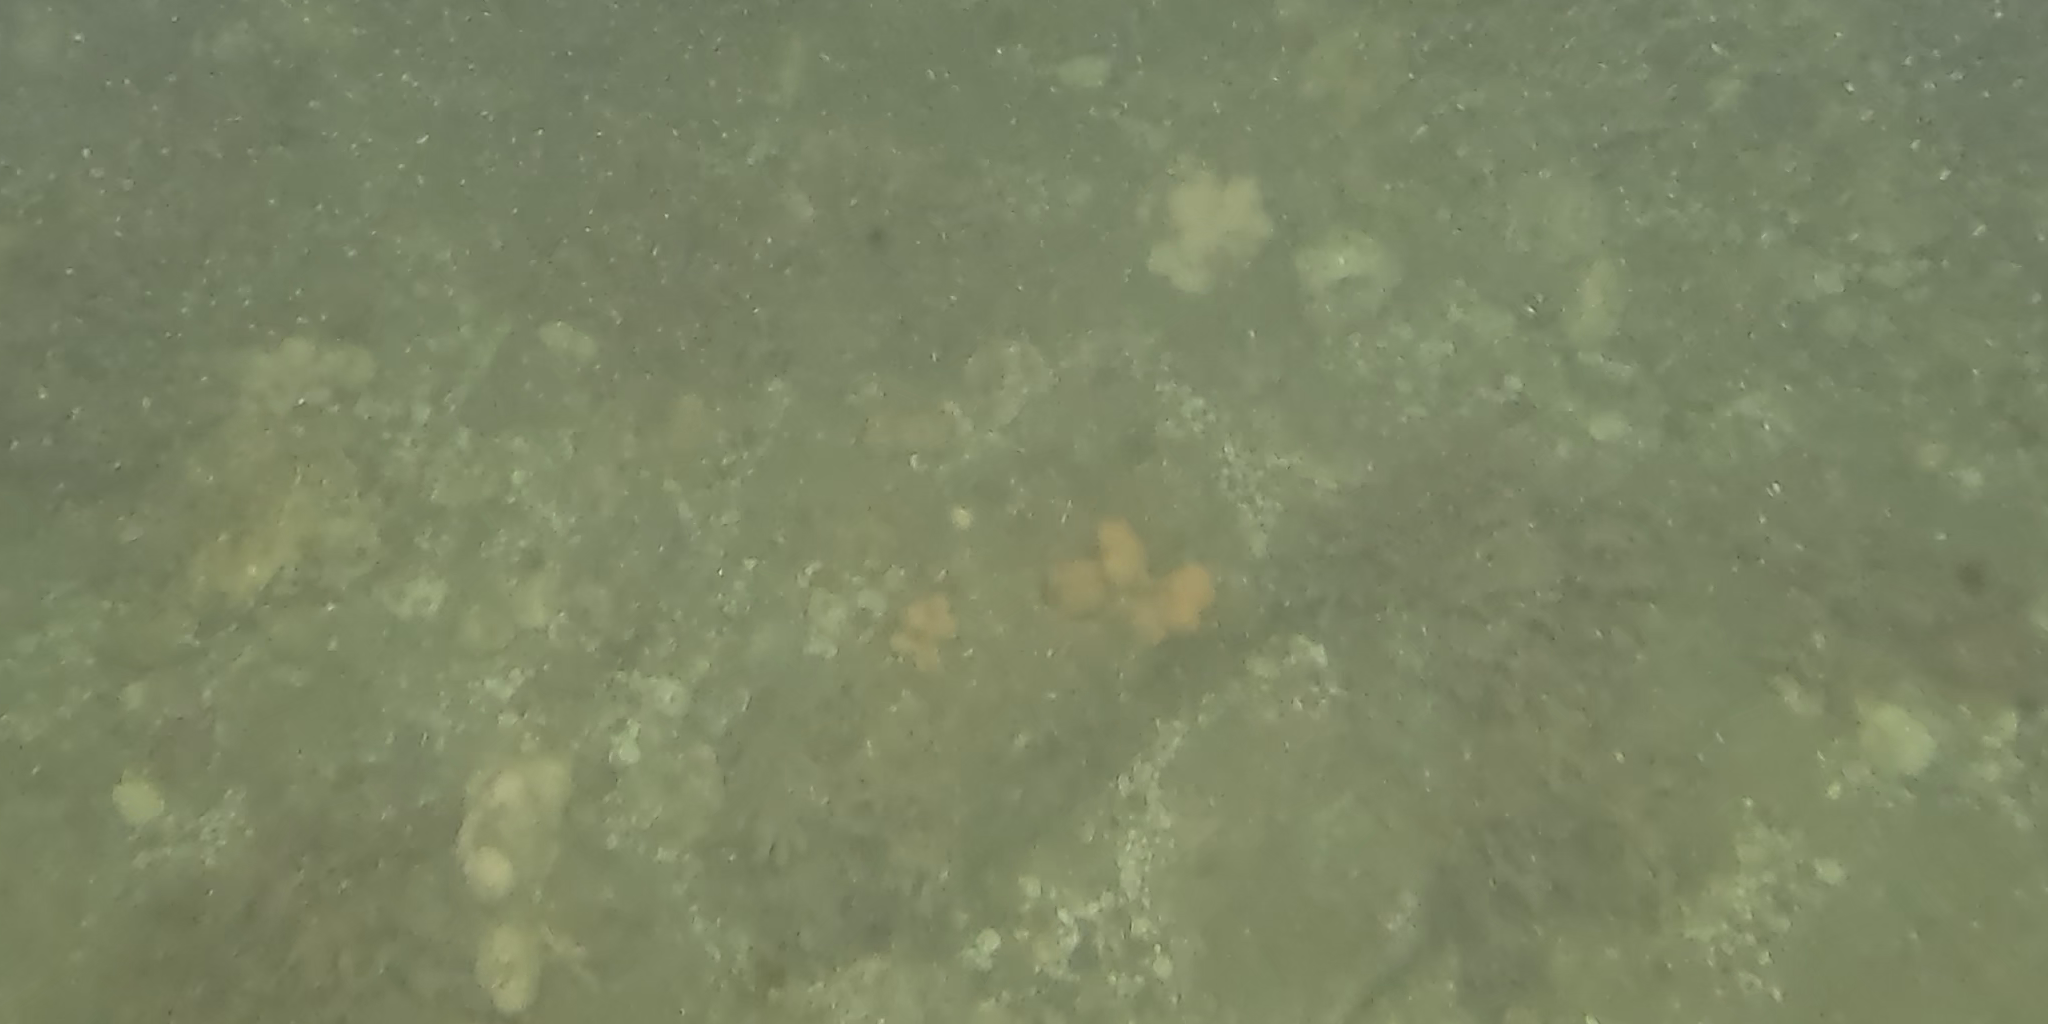
Seabed habitat: stone